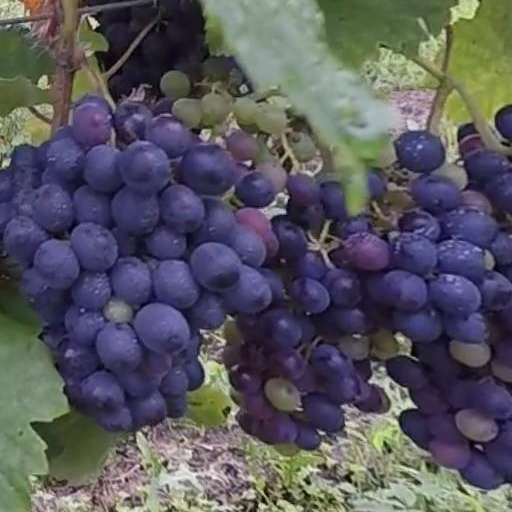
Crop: grape